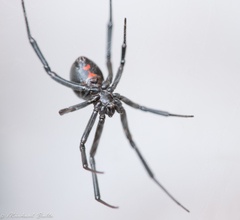
Species: Lactrodectus_hesperus